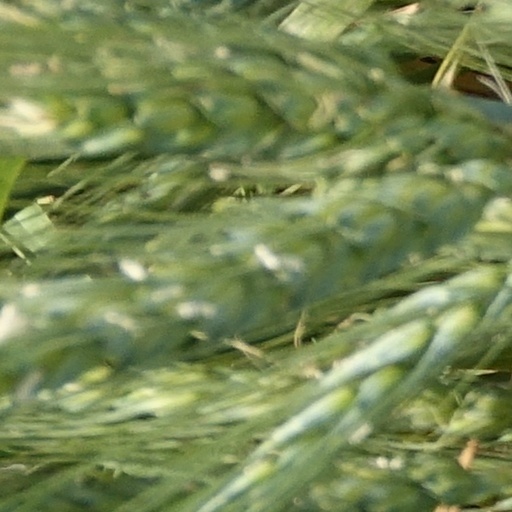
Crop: wheat